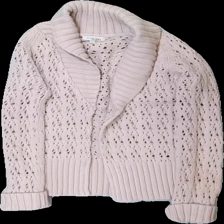
View: front
Type: Cardigan
Category: Ladies
Brand: Not in the list
Colors: Pink
Material: 80% bomull 20% akryl
Pattern: Transparent
Cut: V-collar
Size: L
Season: All
Stains: Minor
Damage: smutsigt
Damage location: bottom right
Damage 2: smutsigt
Damage 2 location: top right
Damage 3: smutsigt
Damage 3 location: top left
Price range: <50
Recommended usage: Export
Description: stickad cardigan